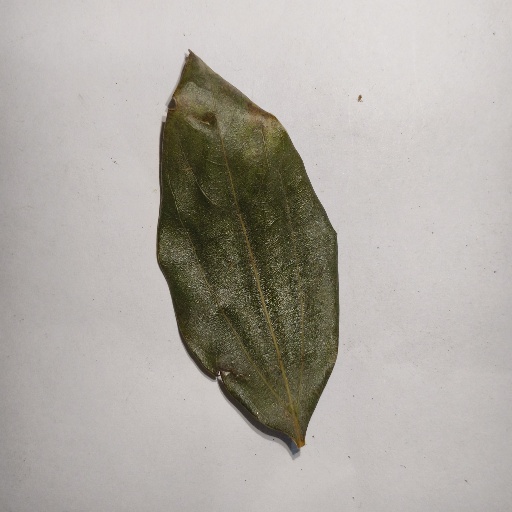
Species: Camphor
Leaf condition: Shot Hole